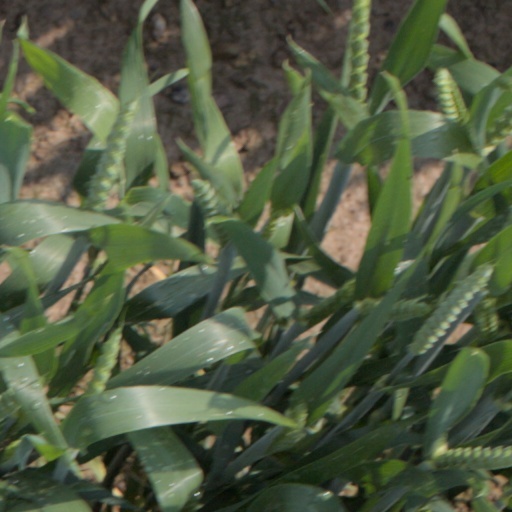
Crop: wheat